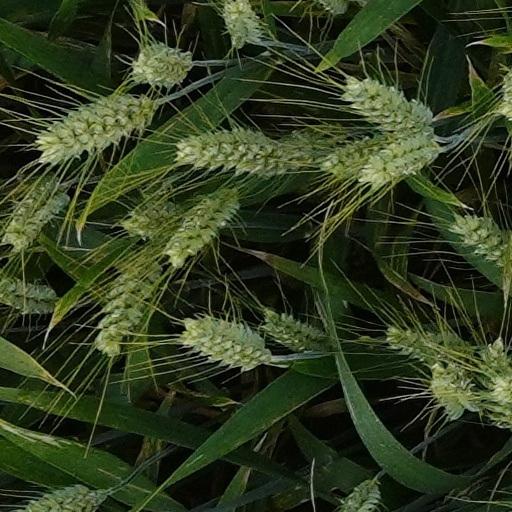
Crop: wheat